La Goleta Gas Field

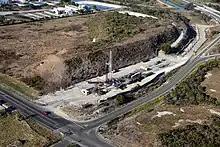
August 2017 Gas drilling at Mescalitan Isl.

Land uses in the vicinity of the gas field are primarily agricultural and recreational, with a major transportation corridor cutting through (California Highway 217 from UCSB to US Highway 101). In addition, the Goleta Slough and Atascadero Creek include protected wetlands, and important wildlife habitats occur throughout the area occupied by the gas field. A mobile home park is adjacent to the field on the north, at the southern end of Ward Drive.